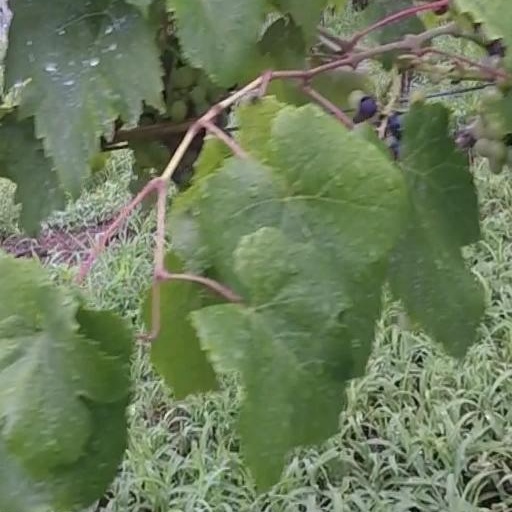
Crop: grape